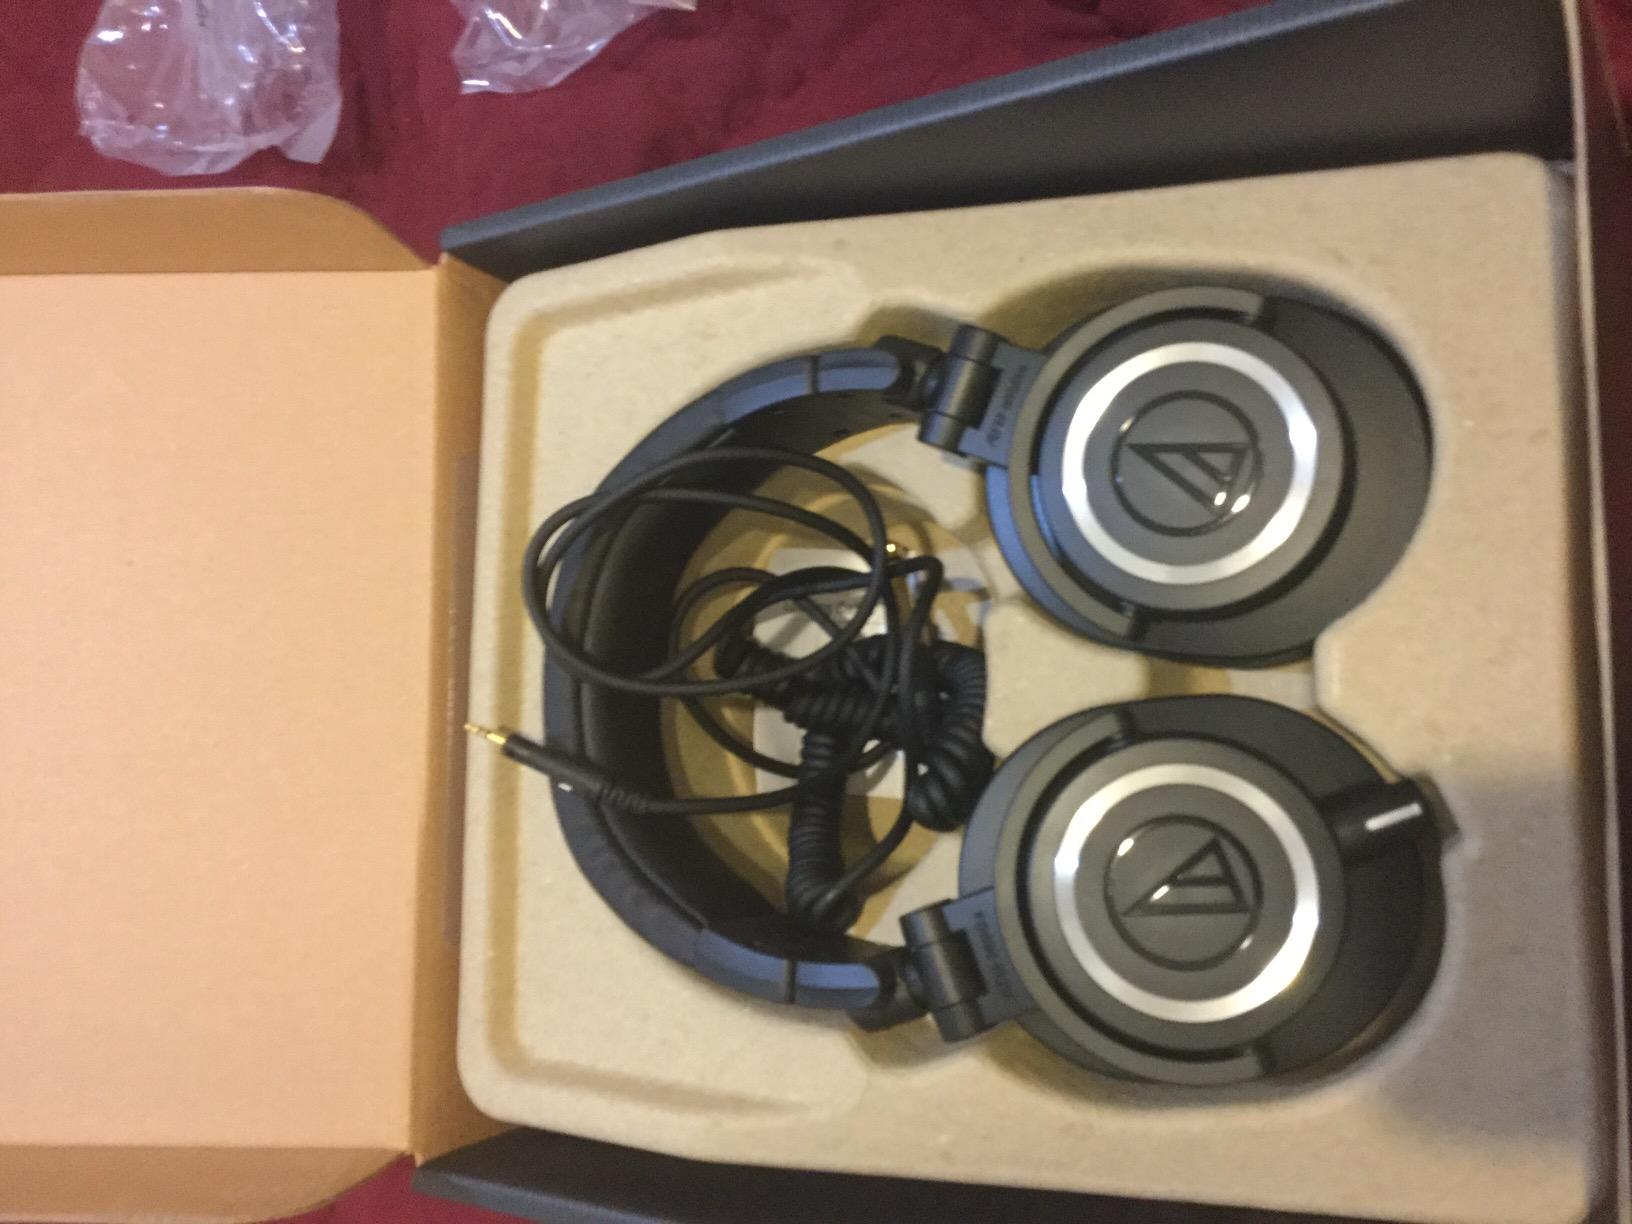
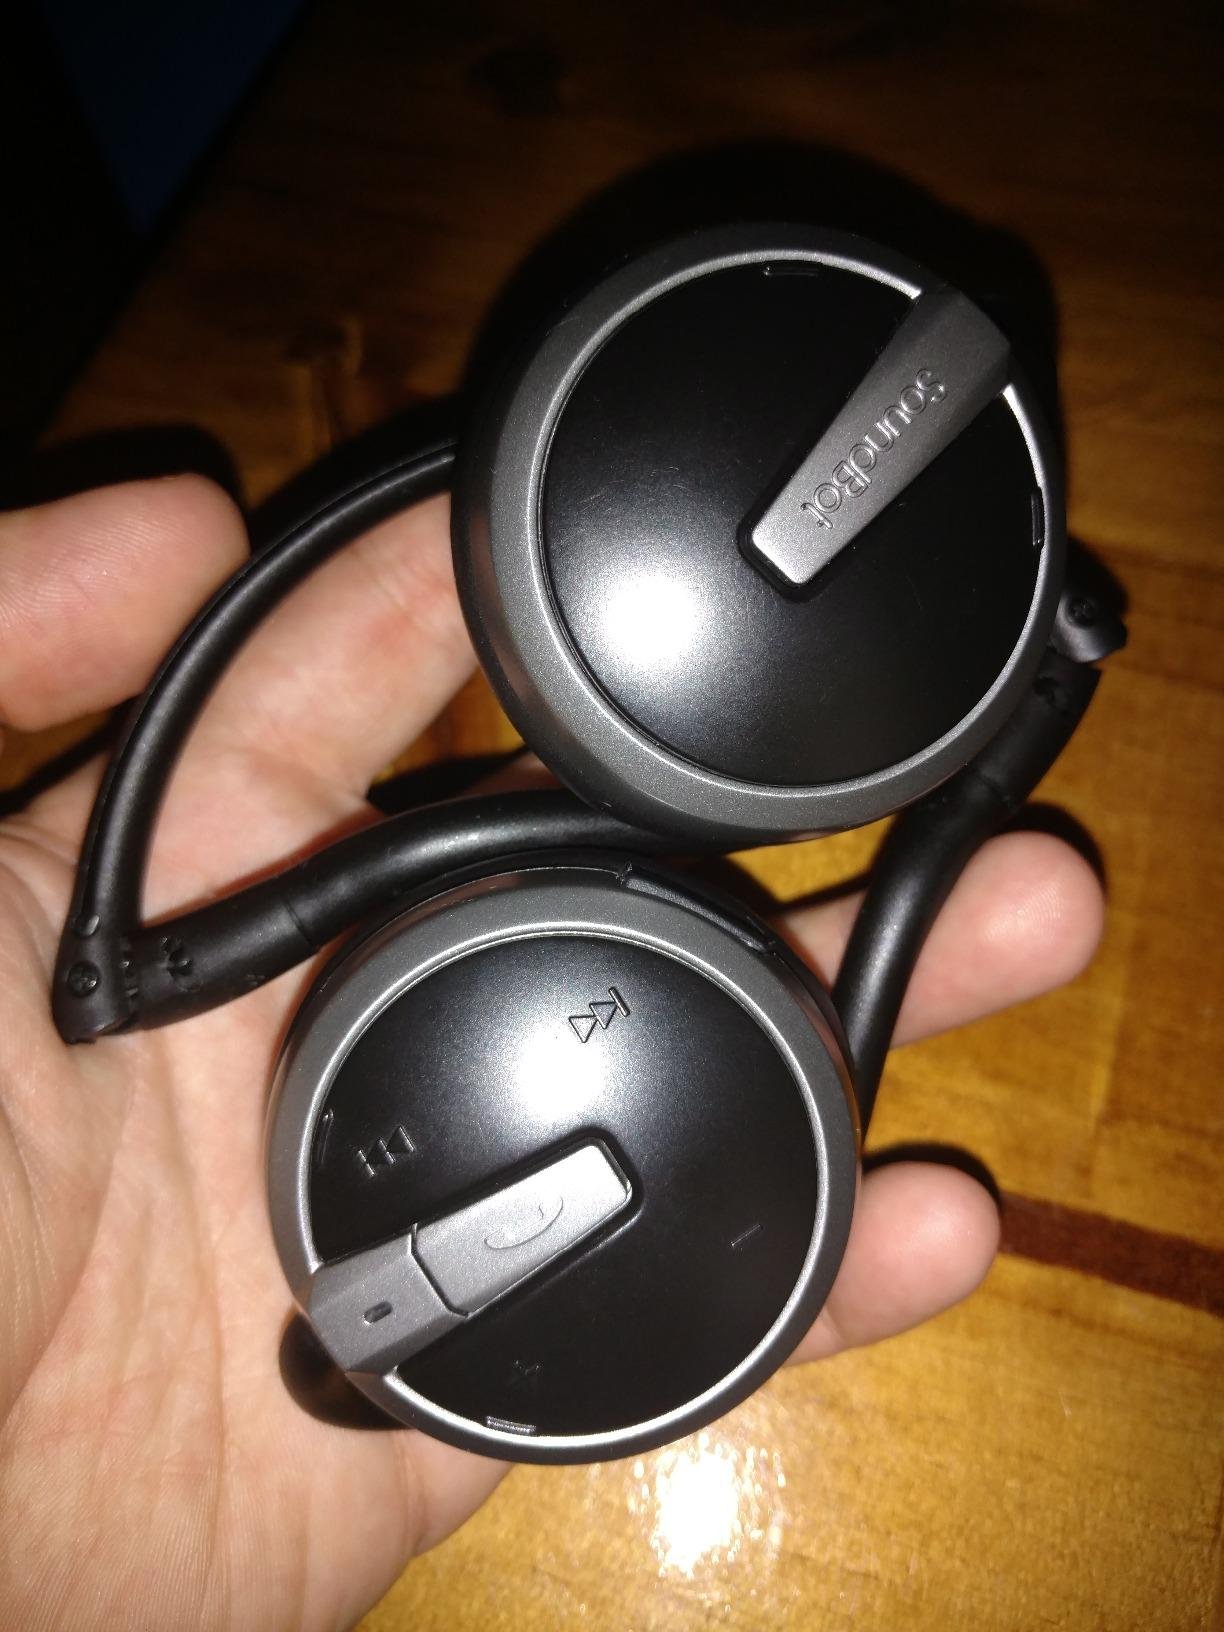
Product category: headphones
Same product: no